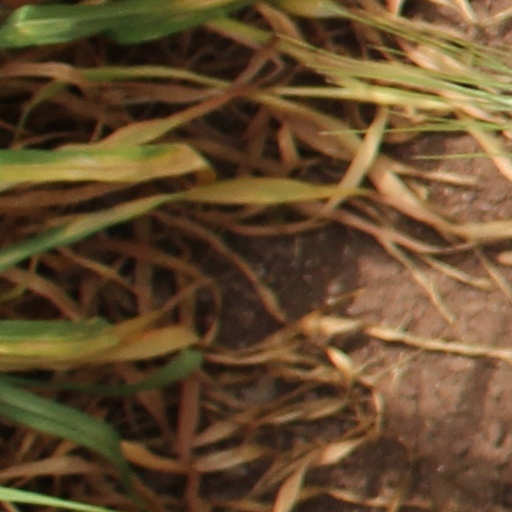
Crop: wheat